Mughal architecture

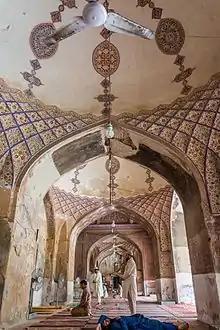
Begum Shahi Mosque is Lahore's earliest dated Mughal period mosque

The architectural patronage of Babur, the first Mughal emperor, is mainly known for its terraced gardens. These gardens, often established in palaces and citadels, were modeled on the Persian "chahar bagh" ("four gardens") type, in which gardens are geometrically divided into different plots, usually four equal parts. This type followed Timurid antecedents, though the use of water channels as linear dividers may have been a Mughal innovation. Babur himself was initially buried at Agra, but in 1644 his tomb was moved to one of his favourite gardens in Kabul, now known as the Gardens of Babur. Some of the architectures Babur created in the present-day India includes Aram Bagh in Agra, Lotus Garden in Dholpur and more.